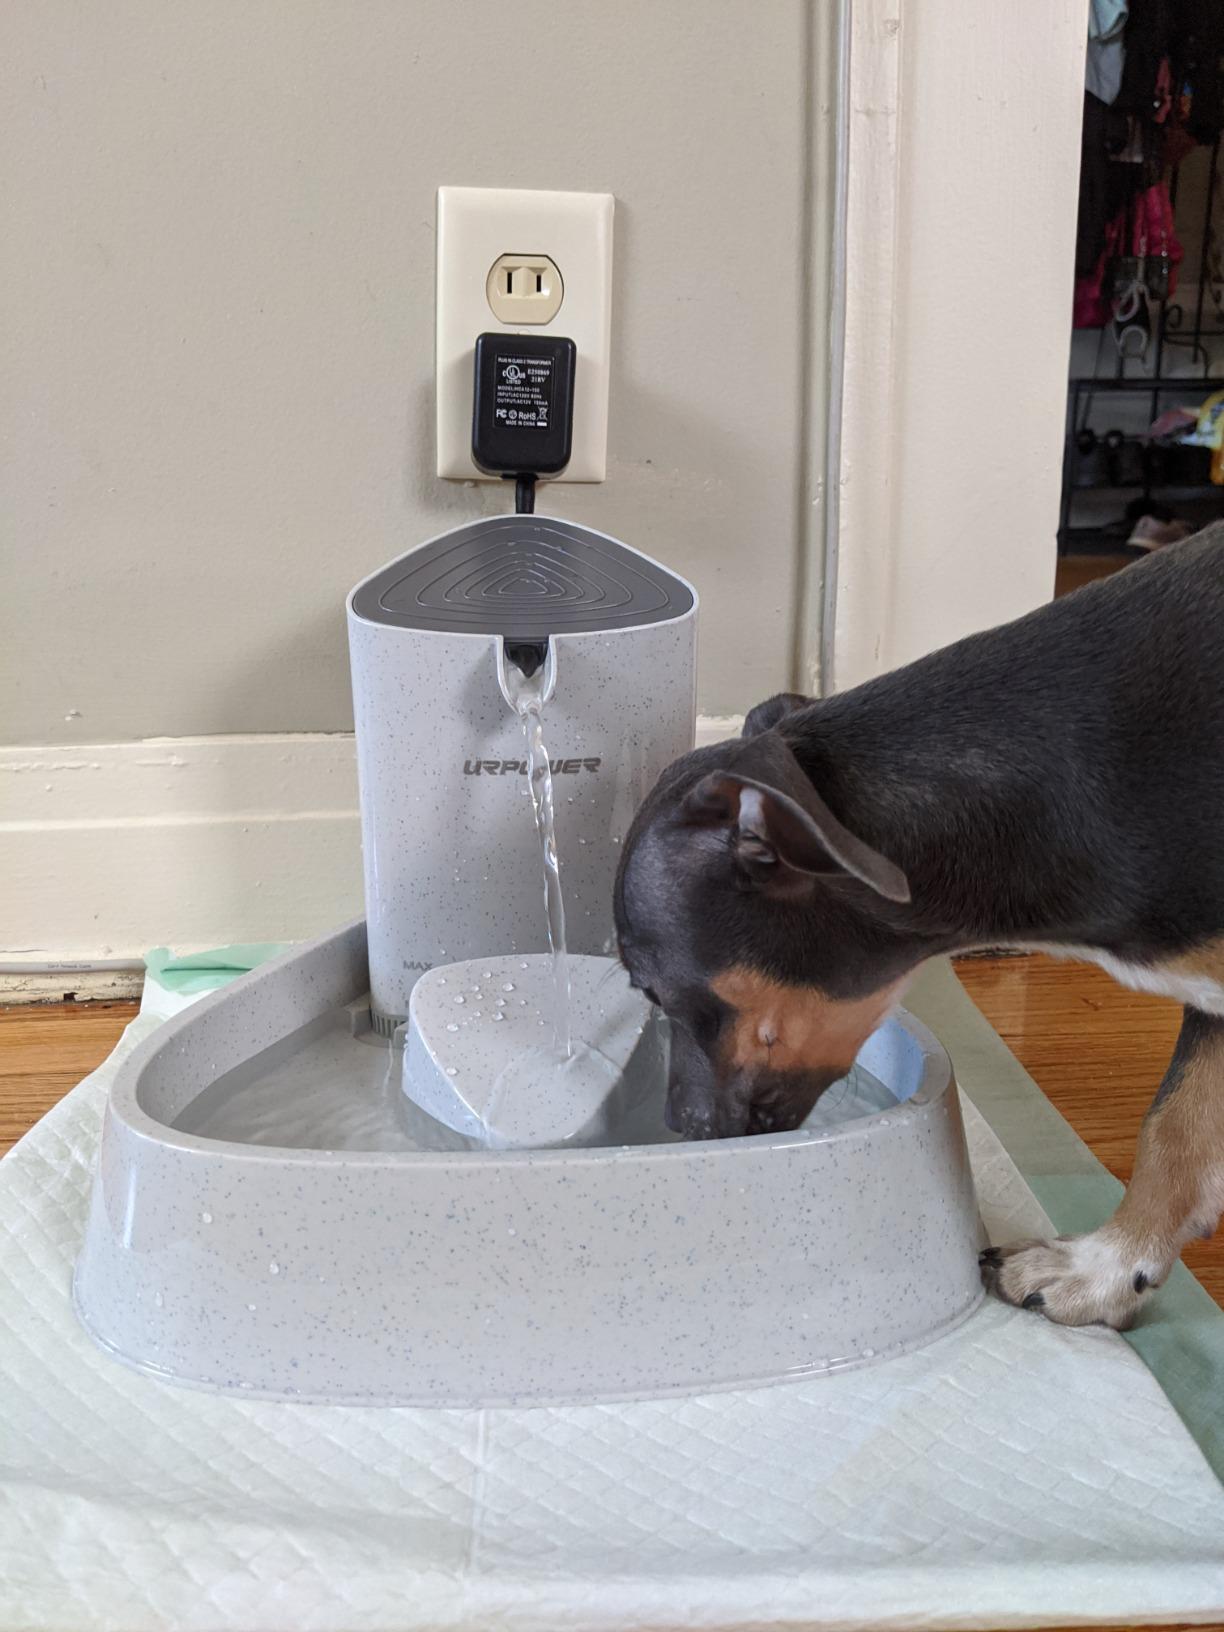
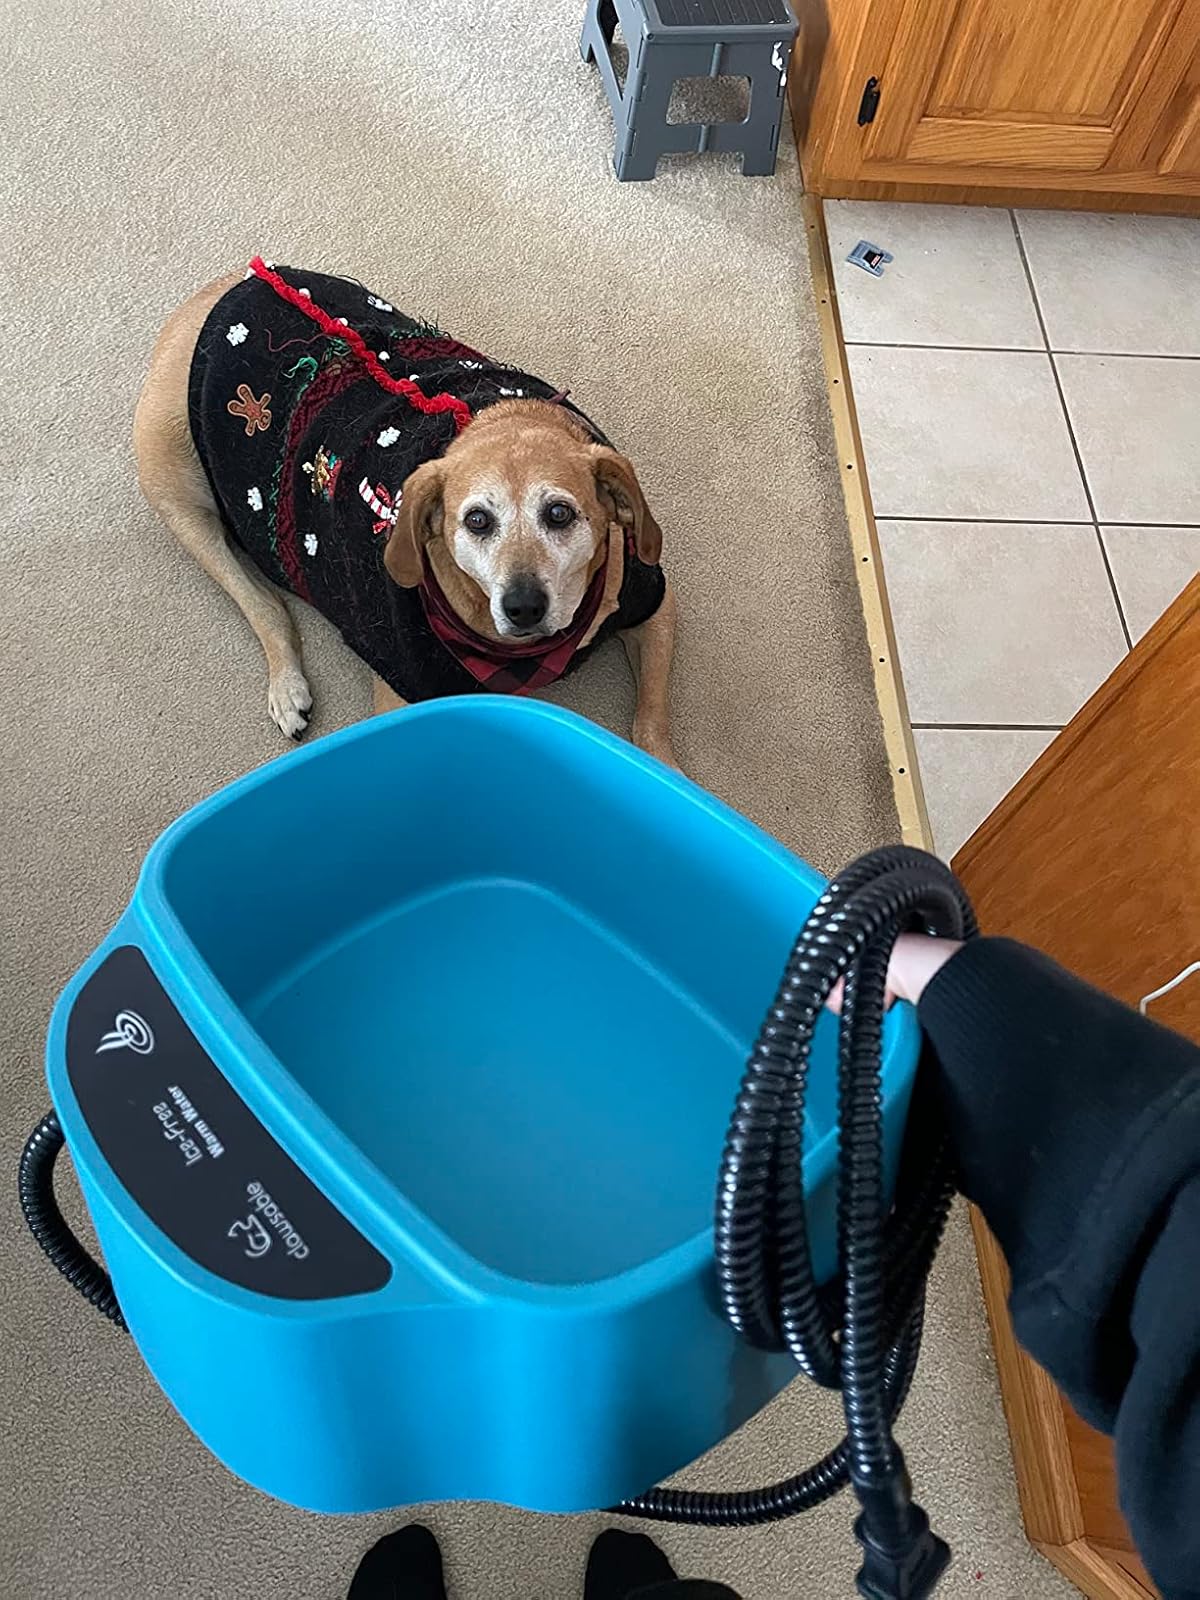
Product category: items_bowl
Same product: no